Józef Pazdur

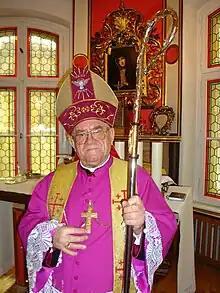
Józef Pazdur (2009)

Ordained to the priesthood in 1951, Pazdur was appointed auxiliary bishop of the Roman Catholic Archdiocese of Wrocław, Poland, in 1984, and retired in 2000.